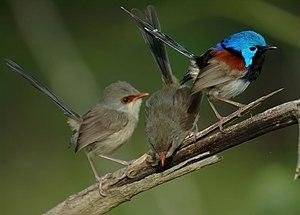
Le Mérion de Lambert est une espèce de passereaux de la famille des Maluridae, qui doit son nom vernaculaire au botaniste anglais Aylmer Bourke Lambert. Il est endémique d'Australie, où il vit dans divers habitats dispersés dans tout le continent. On lui reconnaît cinq sous-espèces. Cet oiseau présente un fort dimorphisme sexuel : le mâle arbore un plumage nuptial aux couleurs éclatantes, avec les plumes scapulaires de couleur châtaigne, la calotte ainsi que les oreilles et leur pourtour sont bleues. En revanche, les femelles, les juvéniles et les mâles en dehors de la période de reproduction ont le plumage principalement gris-brun, mis à part les deux sous-espèces M. l. rogersi et M. l. dulcis dont les femelles ont le plumage bleu-gris.